David Ospina

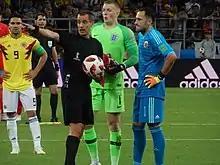
Ospina during the Round of 16 penalty shoot-out against England

On 27 July 2014, Arsenal confirmed that Ospina had signed for the club for an undisclosed fee, reported to be £3 million, on a four-year contract. He was assigned the number 13 shirt, previously worn by Emiliano Viviano.